Central Committee of the Communist Party of the Soviet Union

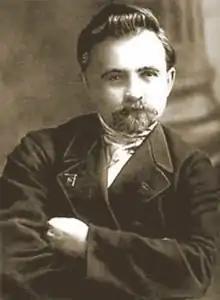
Preobrazhensky (pictured) was a leading figure of the Central Committee in the 1920s, but was killed during the Purge

The majority of the Central Committee members elected at the 17th Party Congress were killed during, or shortly after, the Great Purge when Nikolai Yezhov and Lavrentiy Beria headed the NKVD. Grigory Kaminsky, at a Central Committee meeting, spoke against the Great Purge, and shortly after was arrested and killed. In short, during the Great Purge, the Central Committee was liquidated. Stalin managed to liquidate the Central Committee with the committee's own consent, as Molotov once put it "This gradually occurred. Seventy expelled 10–15 persons, then 60 expelled 15 ... In essence this led to a situation where a minority of this majority remained within the Central Committee ... Such was the gradual but rather rapid process of clearing the way." Several members were expelled from the Central Committee through voting. Of the 139 members elected to the Central Committee at the 17th Congress, 98 people were killed in the period 1936–40. In this period the Central Committee decreased in size; a 78 percent decrease. By the 18th Congress there were only 31 members of the Central Committee, and of these only two were reelected.